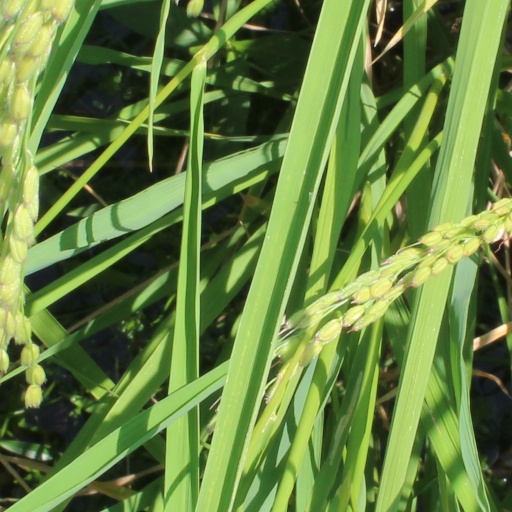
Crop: rice